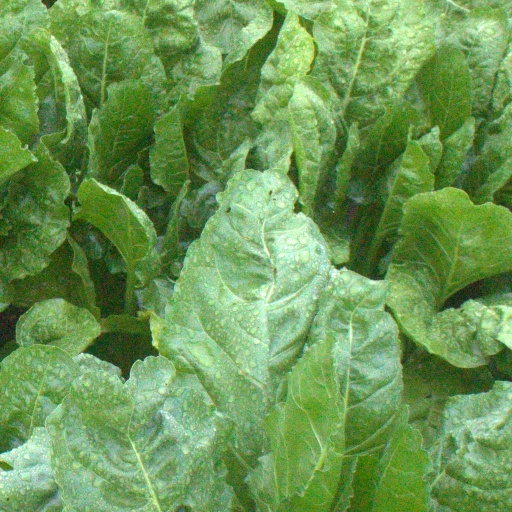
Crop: sugar beet